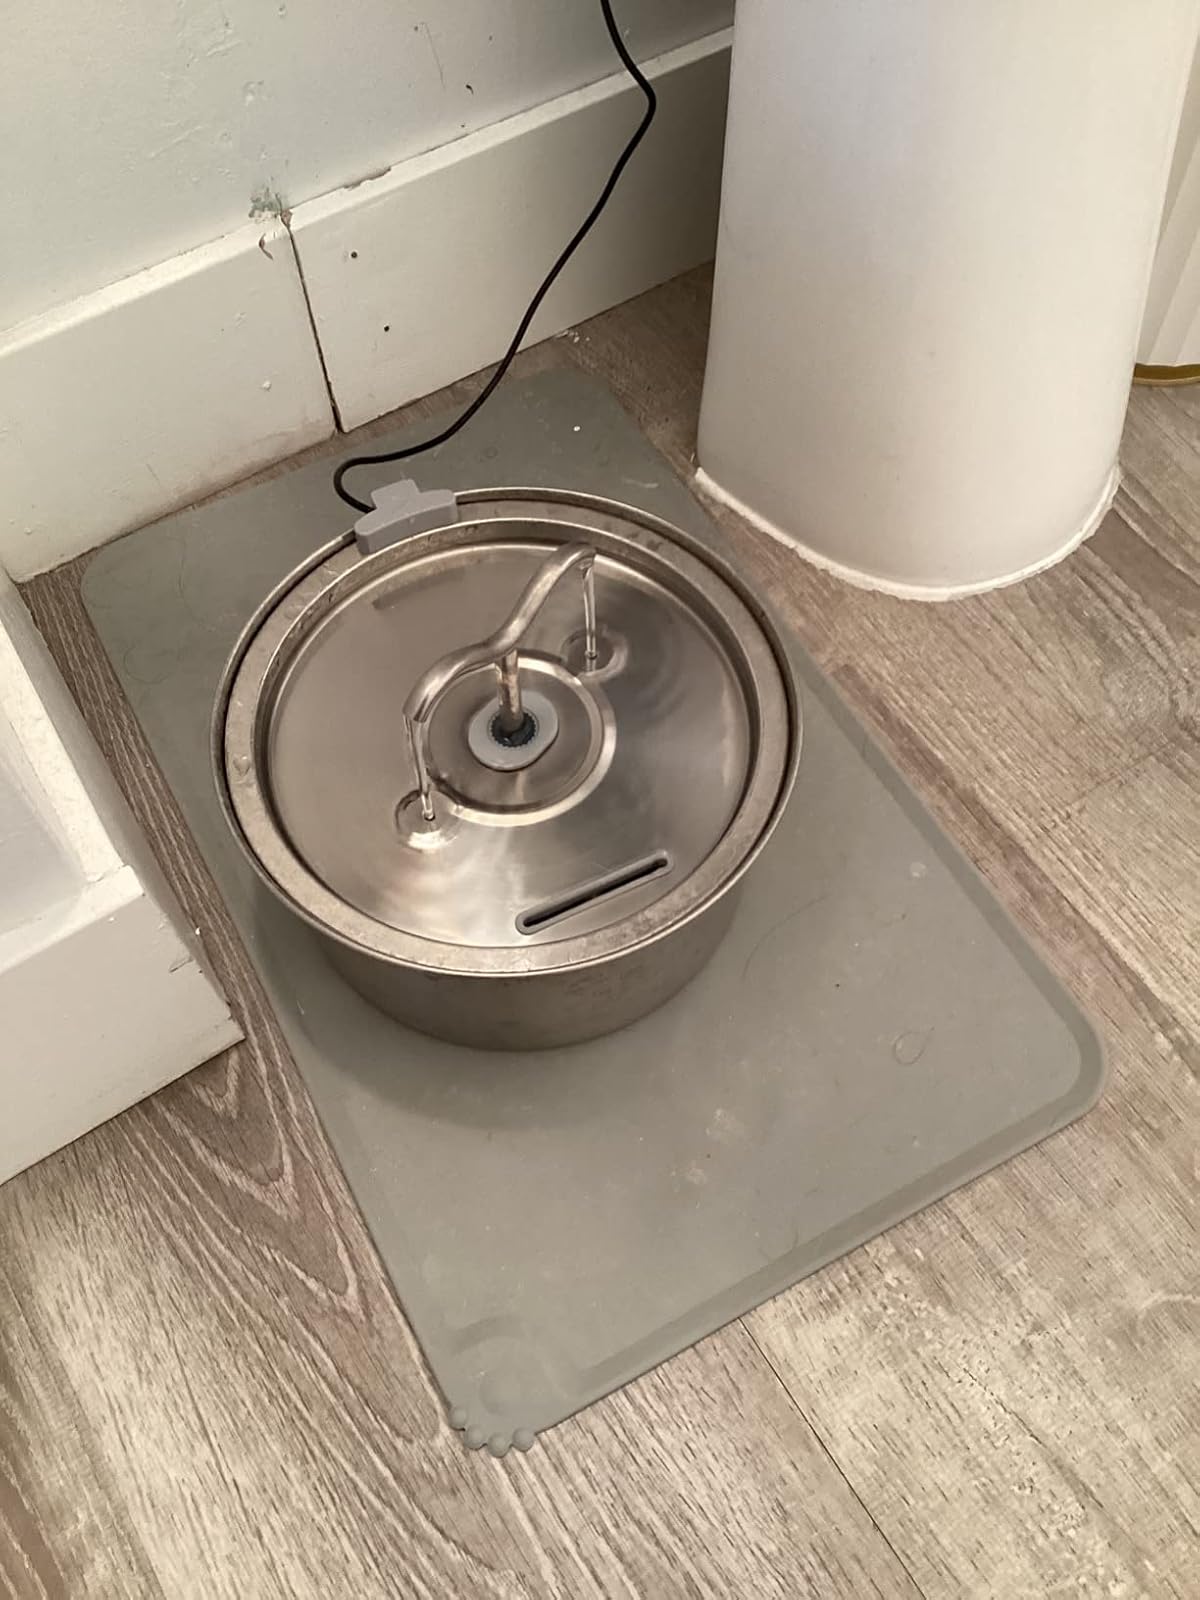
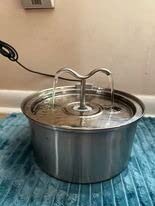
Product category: items_bowl
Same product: yes